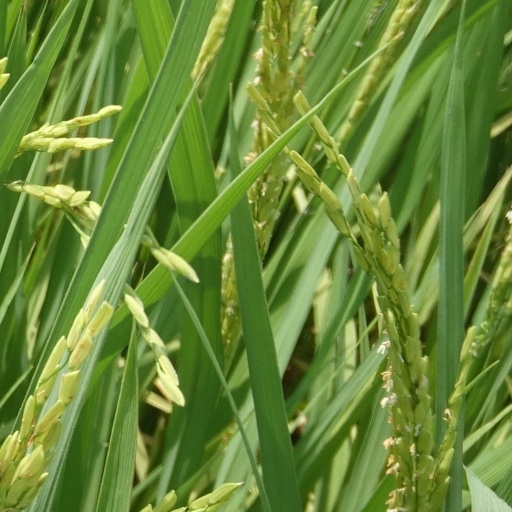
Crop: rice